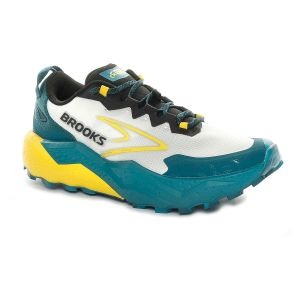
Brooks Scarpa da Trail Running Uomo  Caldera 8 Bianco Verde   Sconto 10%
Prezzo: 135,00 €